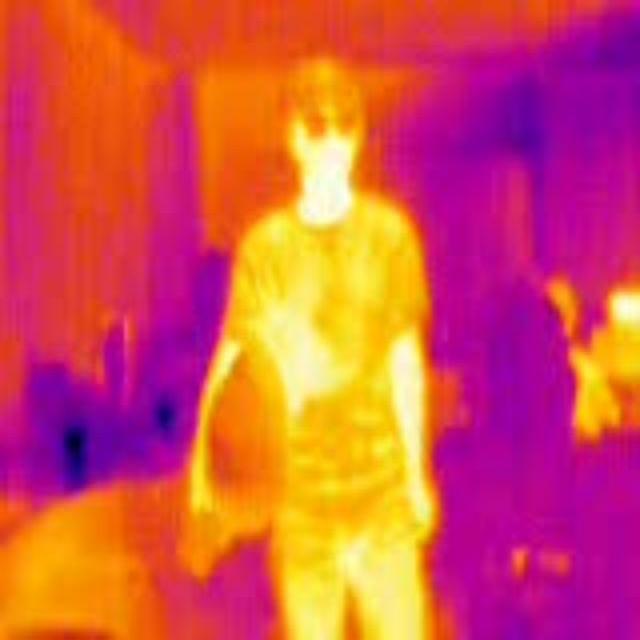
Detected objects:
label: person
label: person